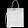
Label: Bag